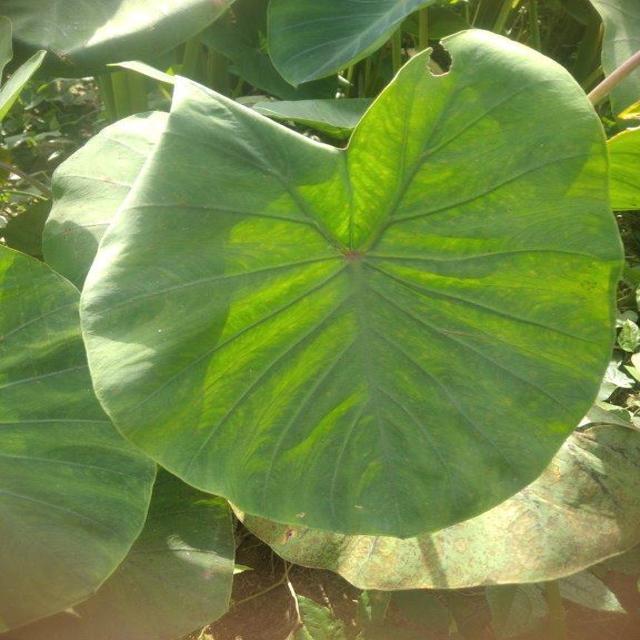
Label: Healthy